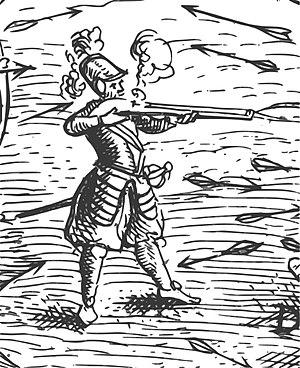
Détail de la «Deffaite des Yroquois au Lac de Champlain.» par Samuel de Champlain pour les «Voyages» (1613)"
Samuel de Champlain, né à Brouage entre 1567 et 1574 et mort à Québec le 25 décembre 1635, est un colonisateur, grand navigateur, cartographe, soldat, explorateur, géographe, commandant et auteur de récits de voyage français. Il fonde la ville de Québec le 3 juillet 1608.
La bataille du lac Champlain oppose la tribu iroquoise des Agniers à une coalition de tribus autochtones, composée d'Algonquins, de Hurons et de Montagnais, soutenue par leurs alliés français, menés par Samuel de Champlain. Cette bataille est probablement la première où des Européens prennent part dans un conflit entre les autochtones américains.
Champ, ou plus familièrement « Champy », est une créature lacustre à l'existence non-démontrée qui vivrait ou aurait vécu dans le lac Champlain, à la frontière entre les États américains du Vermont et de New York, et la province canadienne du Québec. Les plus anciennes mentions de ce monstre remontent à la découverte par Samuel de Champlain du lac qui porte ensuite son nom. L'explorateur français, fondateur de Québec, rapporte en 1609 la présence dans ce lac de grandes créatures que les Abénaquis appelaient « tatoskok » ou « chaousarou », et qu'il aurait lui-même aperçues. Toutefois, ses écrits sont très largement réinterprétés dans les années 1980.